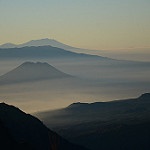
Label: mountain